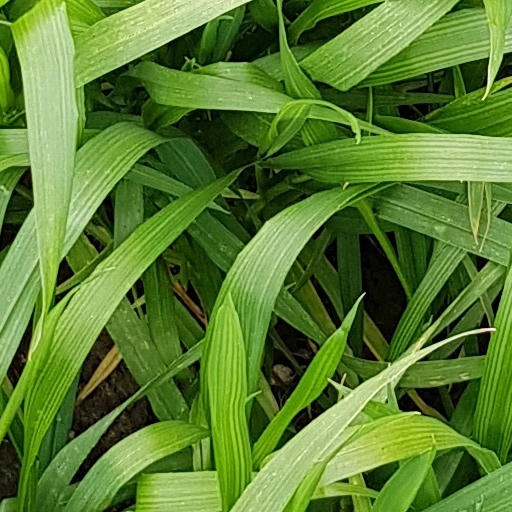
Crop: wheat